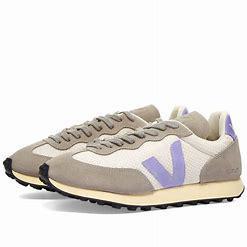
Brand: Veja
Model: RIO Branco